Jonathan Taylor Grimes House

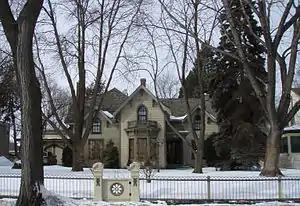

The Jonathan Taylor Grimes House is one of the oldest standing houses in Edina, Minnesota, United States.